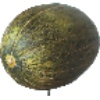
Label: melon_piel_de_sapo